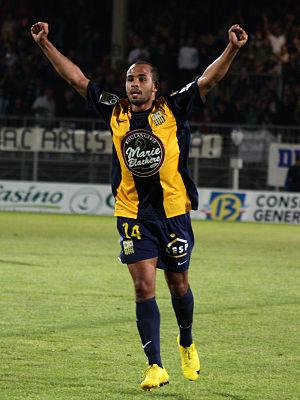
Ali Mathlouthi, buteur avec l'AC Arles-Avignon contre le FC Nantes.
La saison 2010-2011 du Racing Club de Strasbourg voit le club disputer la treizième édition du Championnat de France de football National, championnat auquel le club participe pour la première fois de son histoire, ceci après avoir terminé 19ᵉ de Ligue 2 à l'issue de la saison 2009-2010, qui a été particulièrement chaotique.
Ali-Azouz Mathlouthi est un footballeur franco-tunisien né le 22 avril 1987 à Saint-Denis.